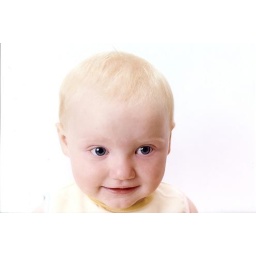
Her headshot in a yellow dress that we bought for pictures but never ended up in the pictures we bought =)